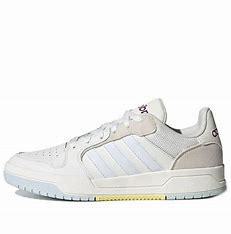
Brand: adidas
Model: NEO Entrap Skate